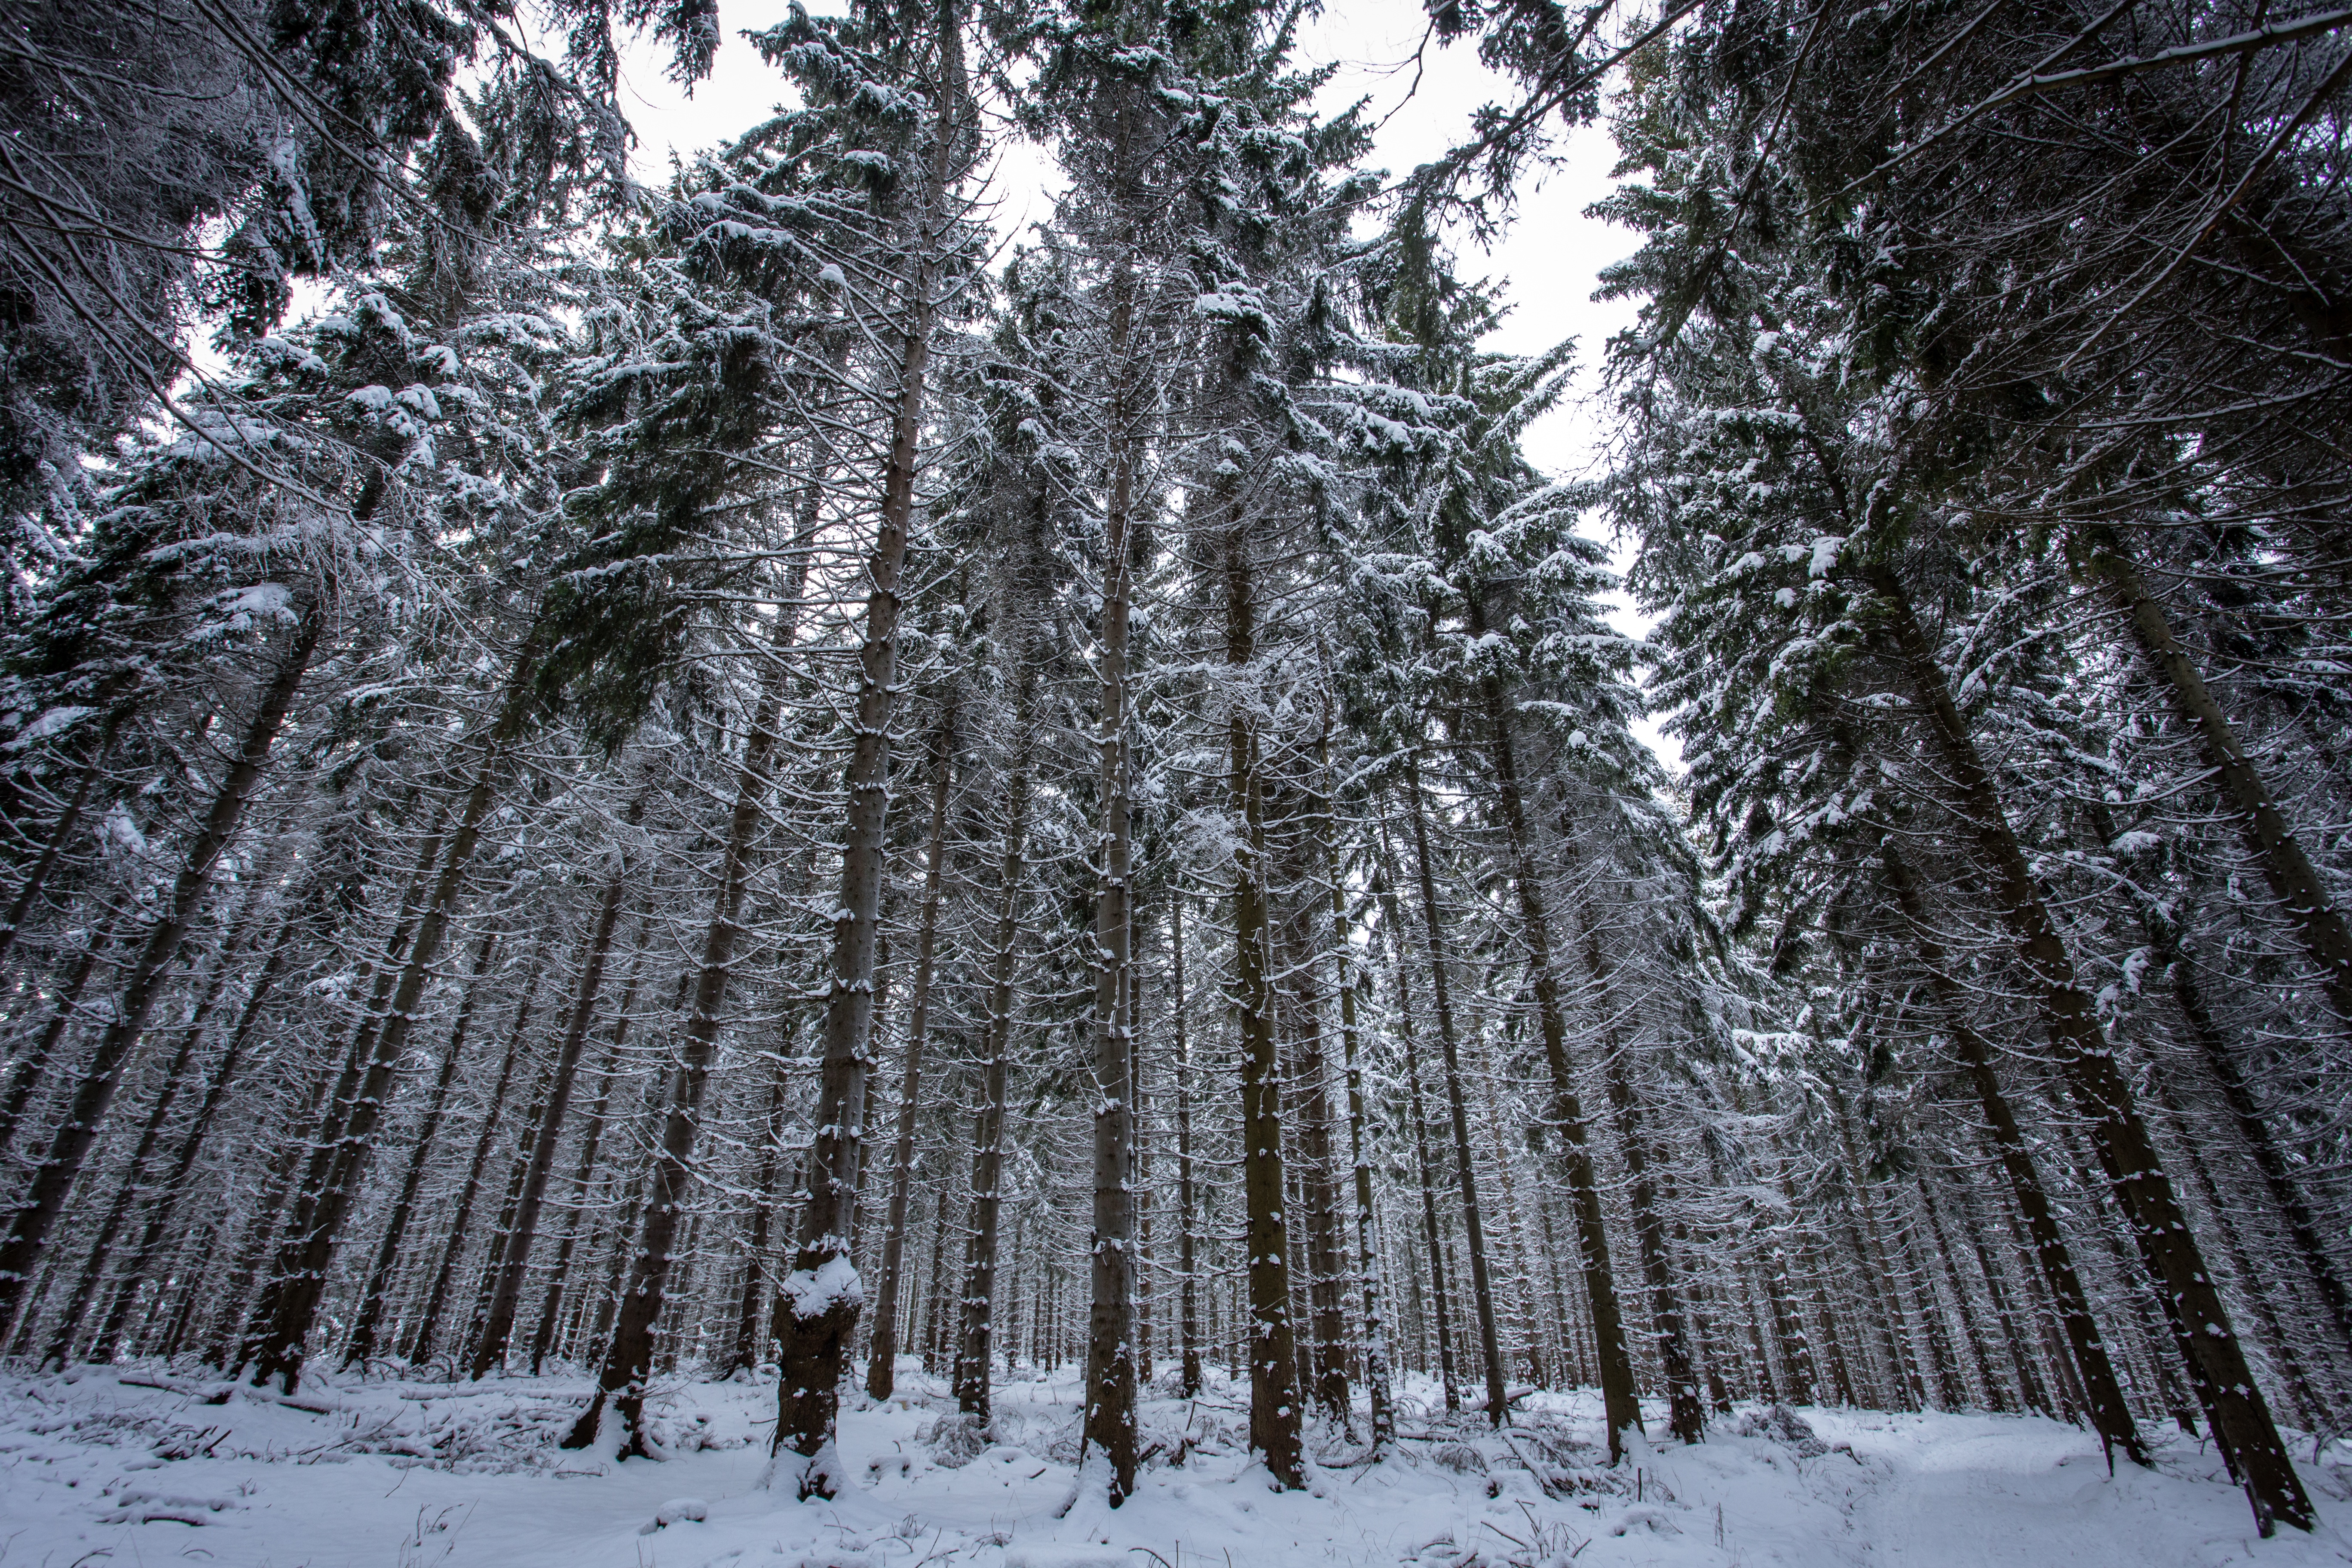
tree, forest, wilderness, branch, snow, winter, plant, frost, weather, fir, season, spruce, woodland, habitat, wintry, winter magic, winter forest, freezing, natural environment, woody plant, temperate coniferous forest, land plant